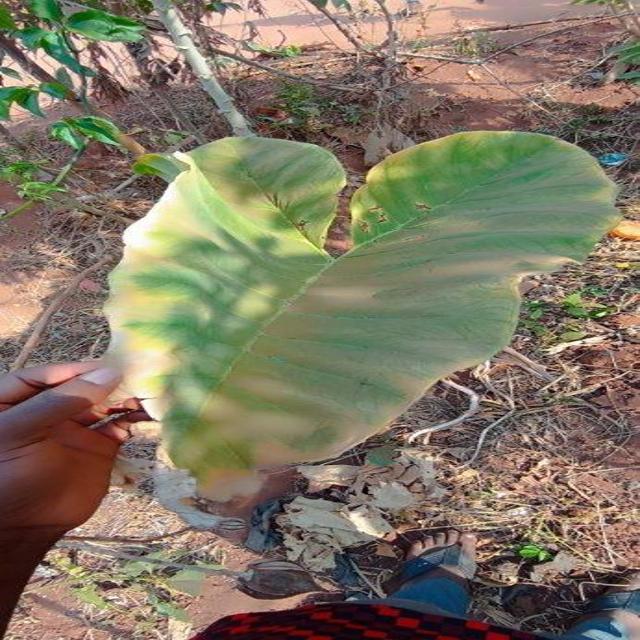
Label: Mid_Blight